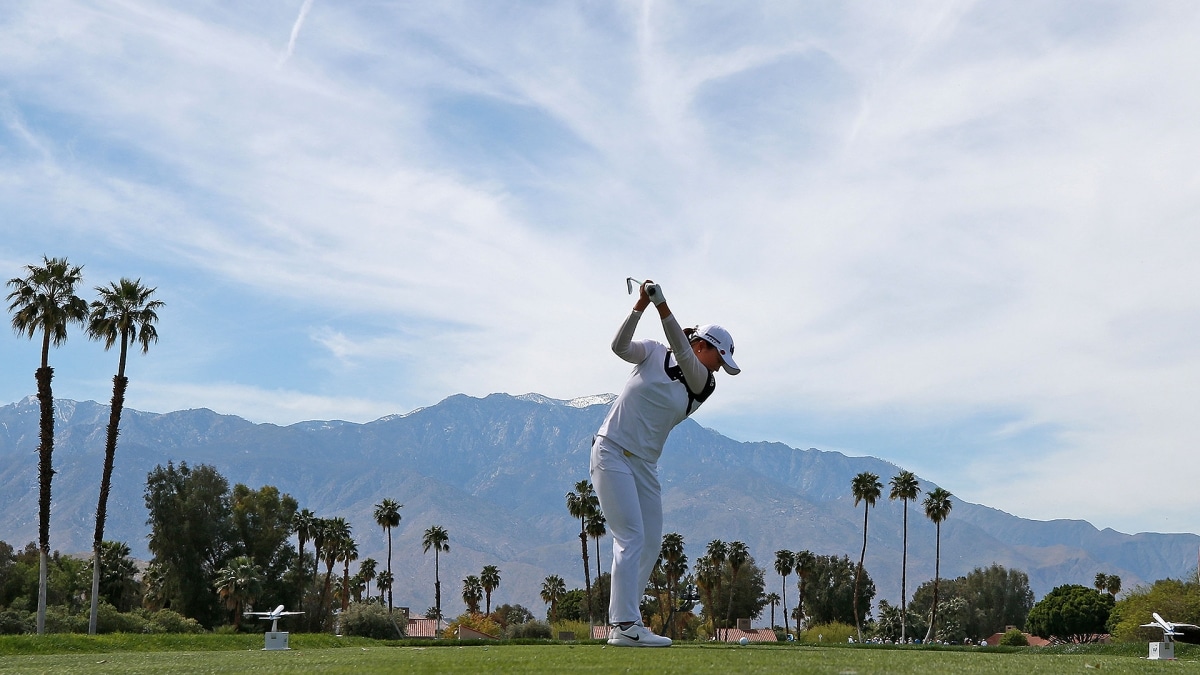
Gender: women